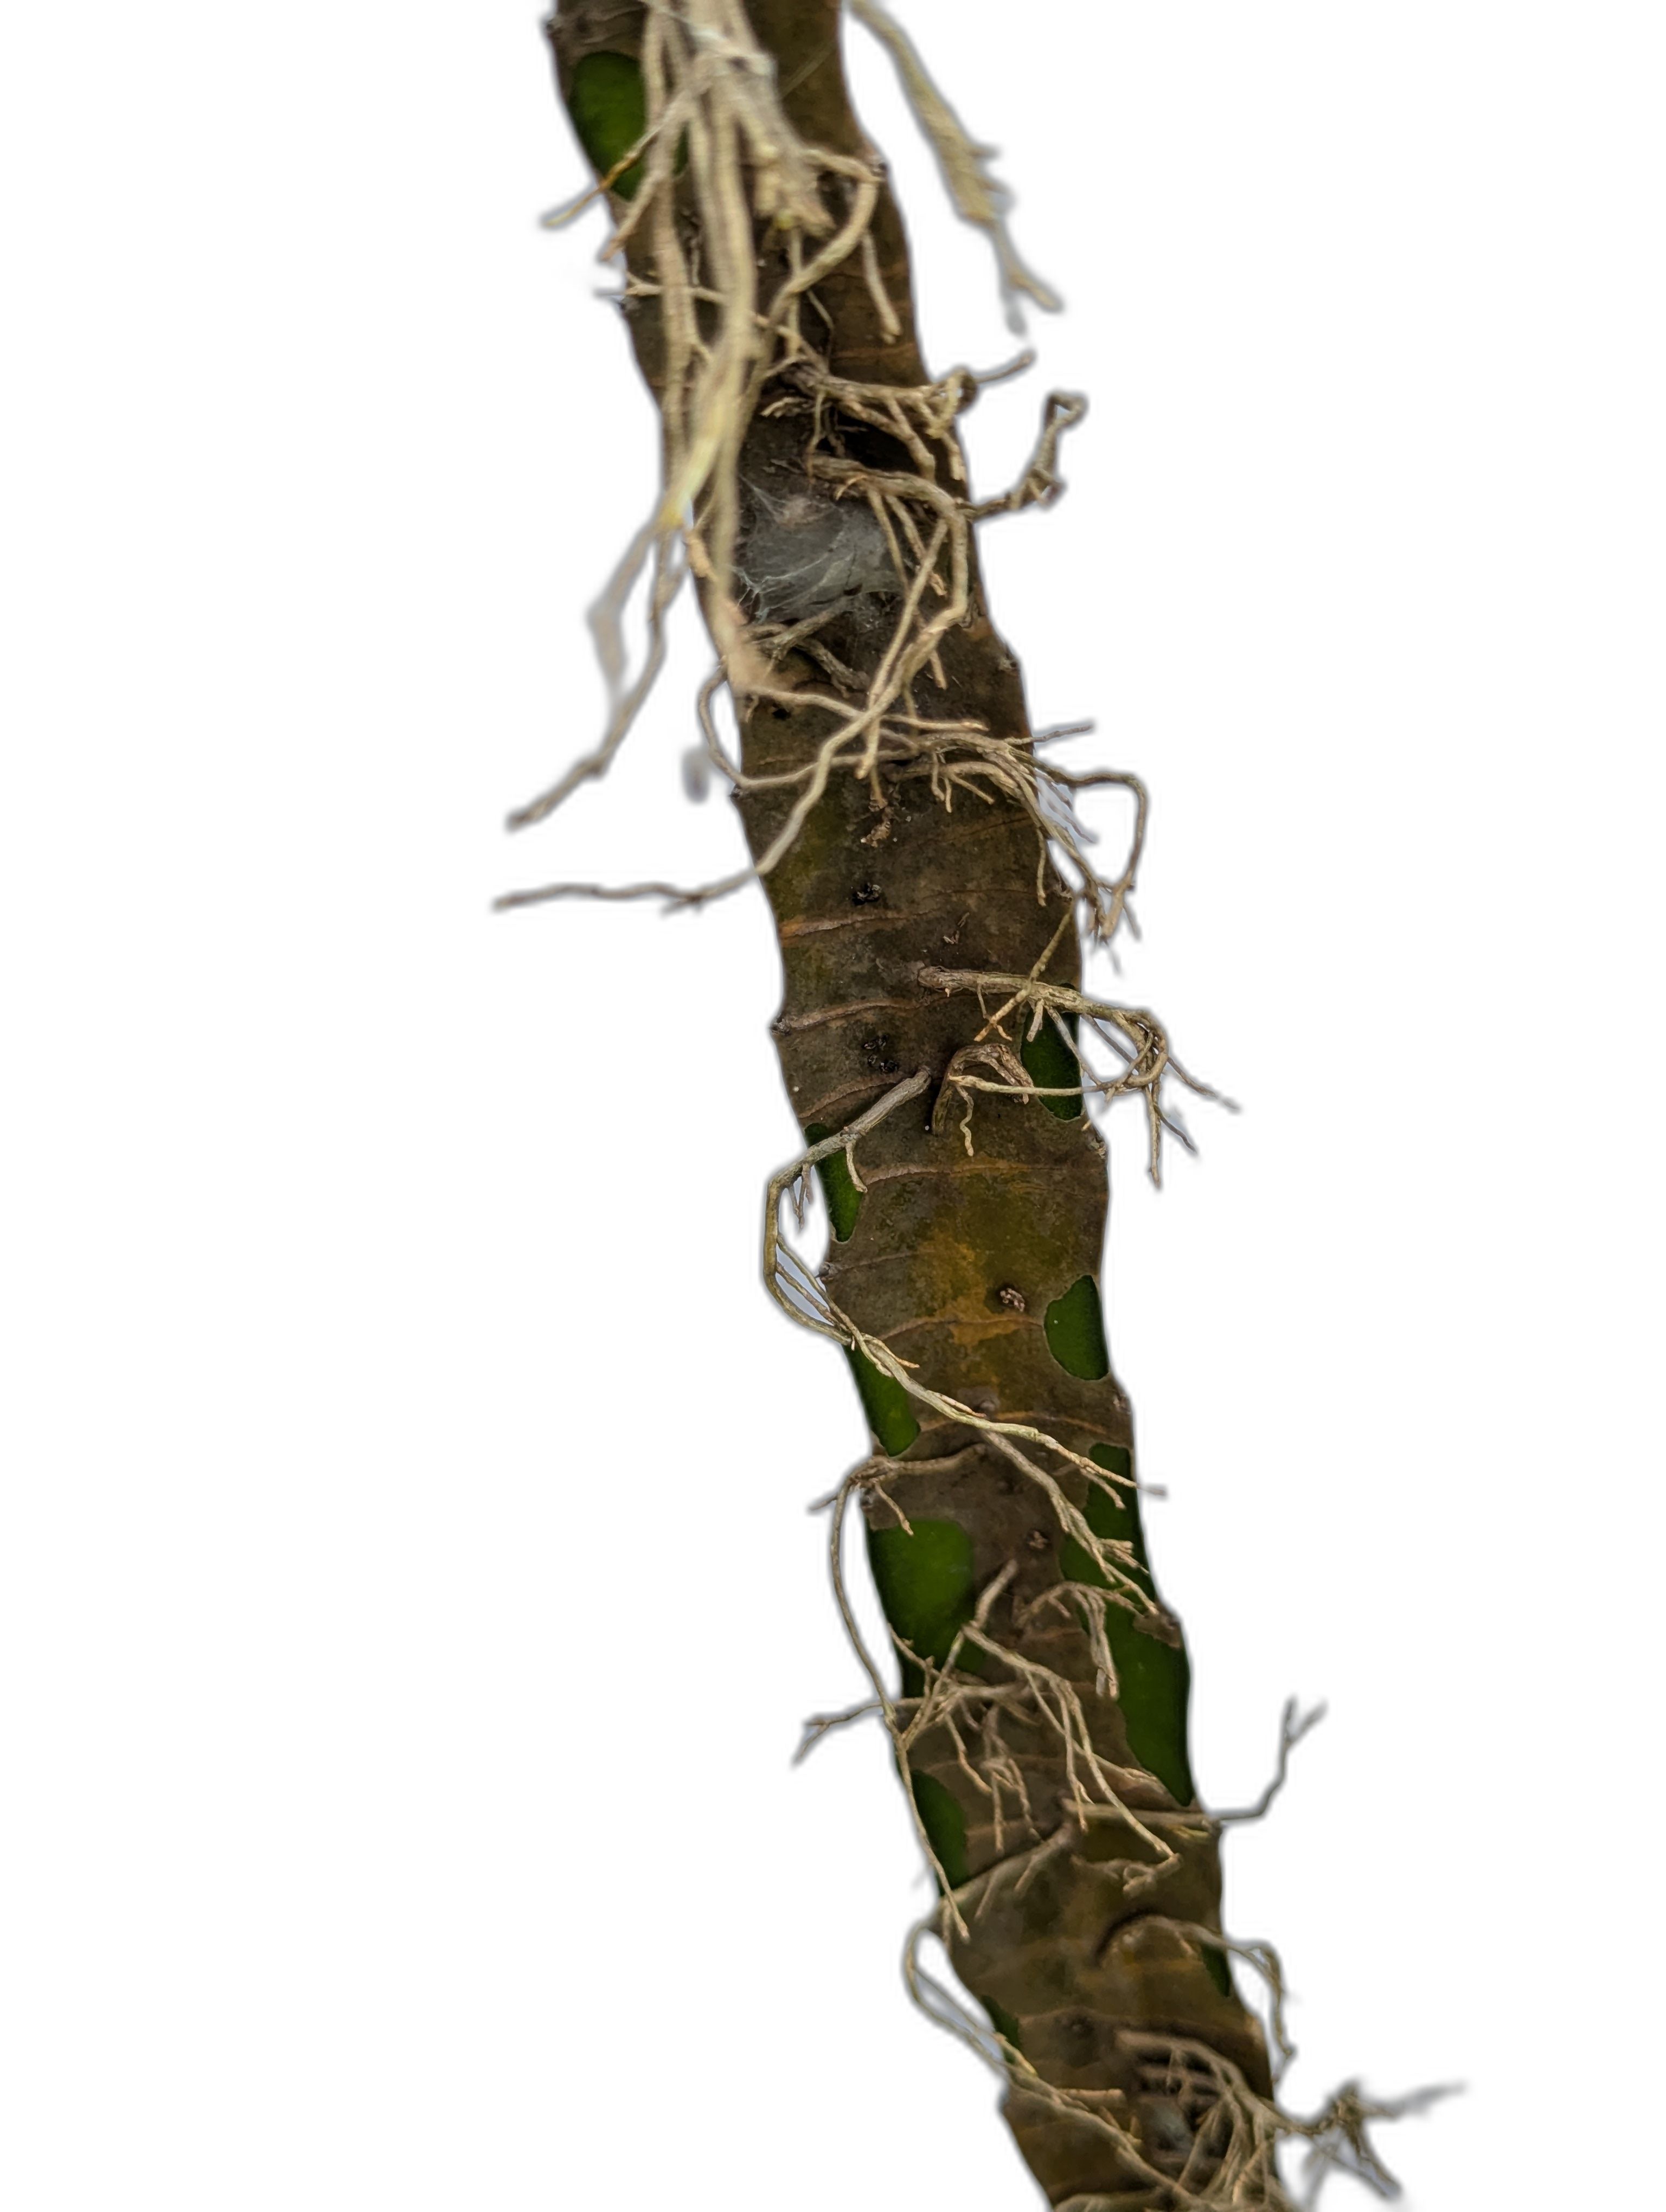
Label: Bad leaf